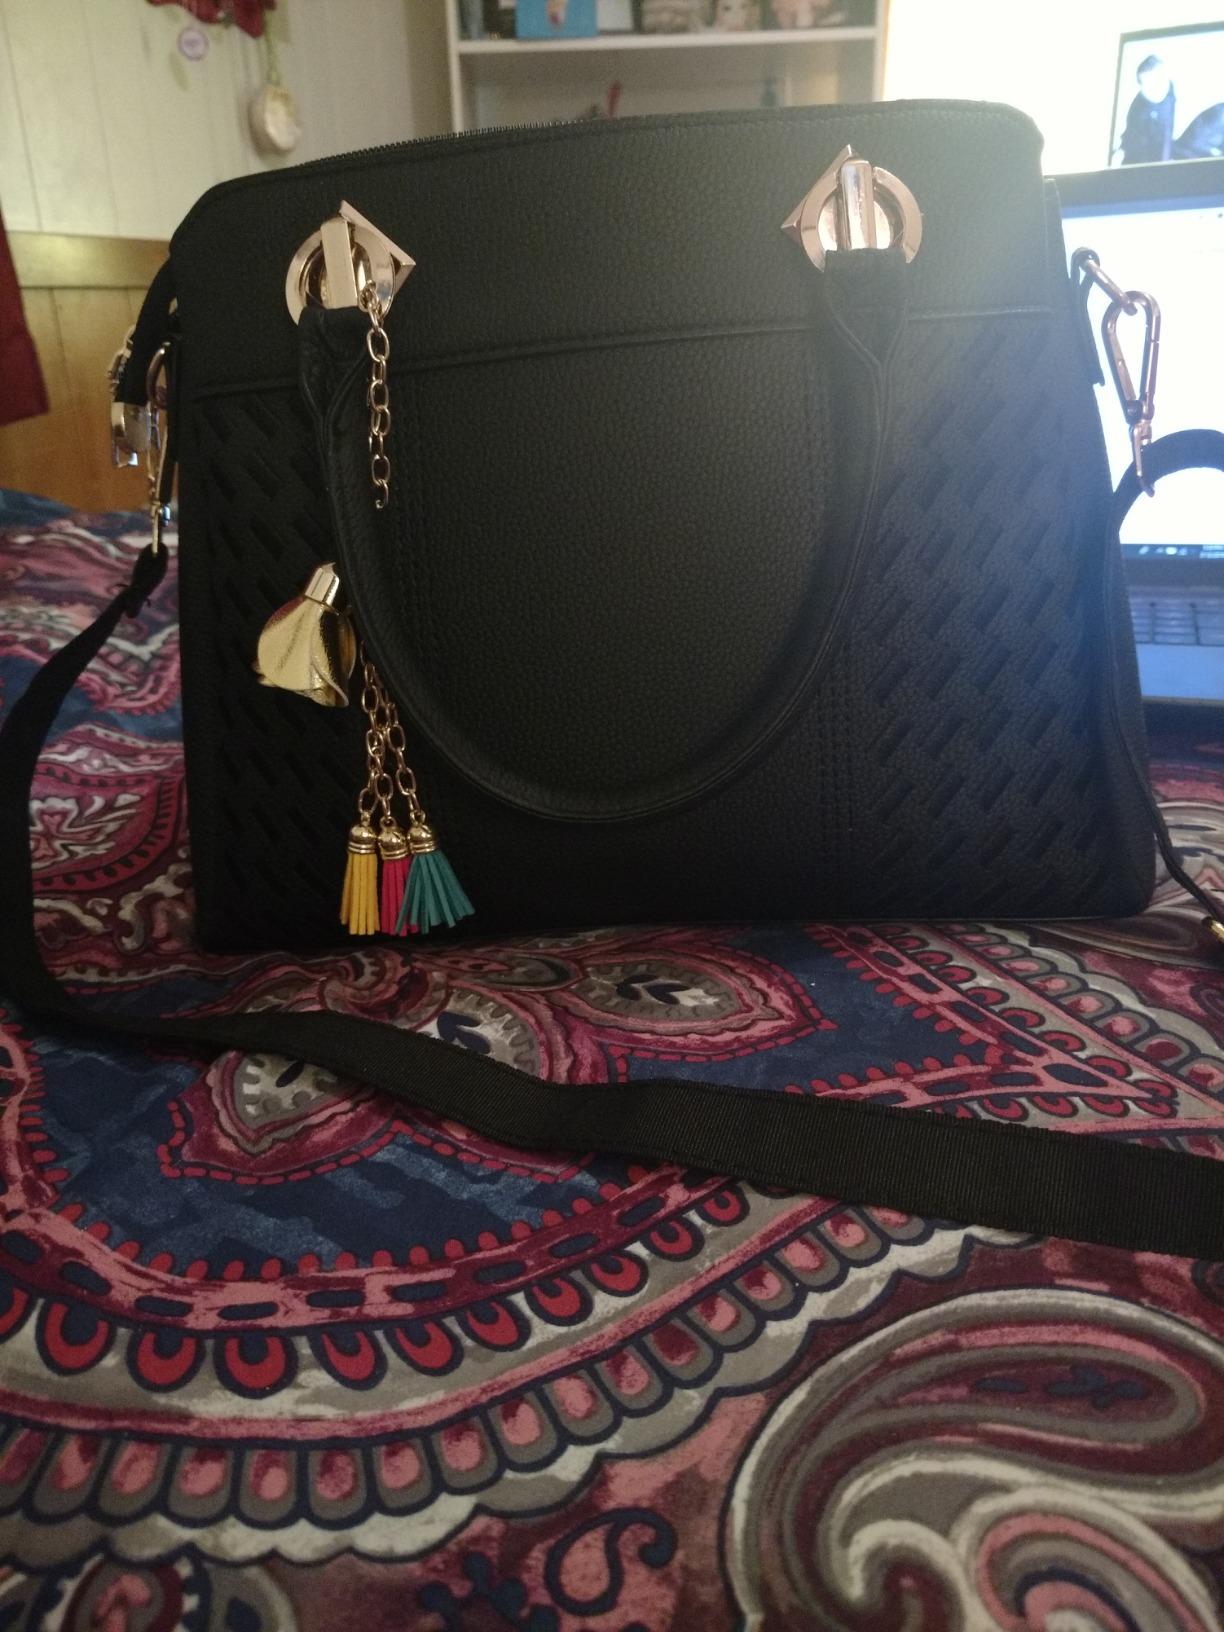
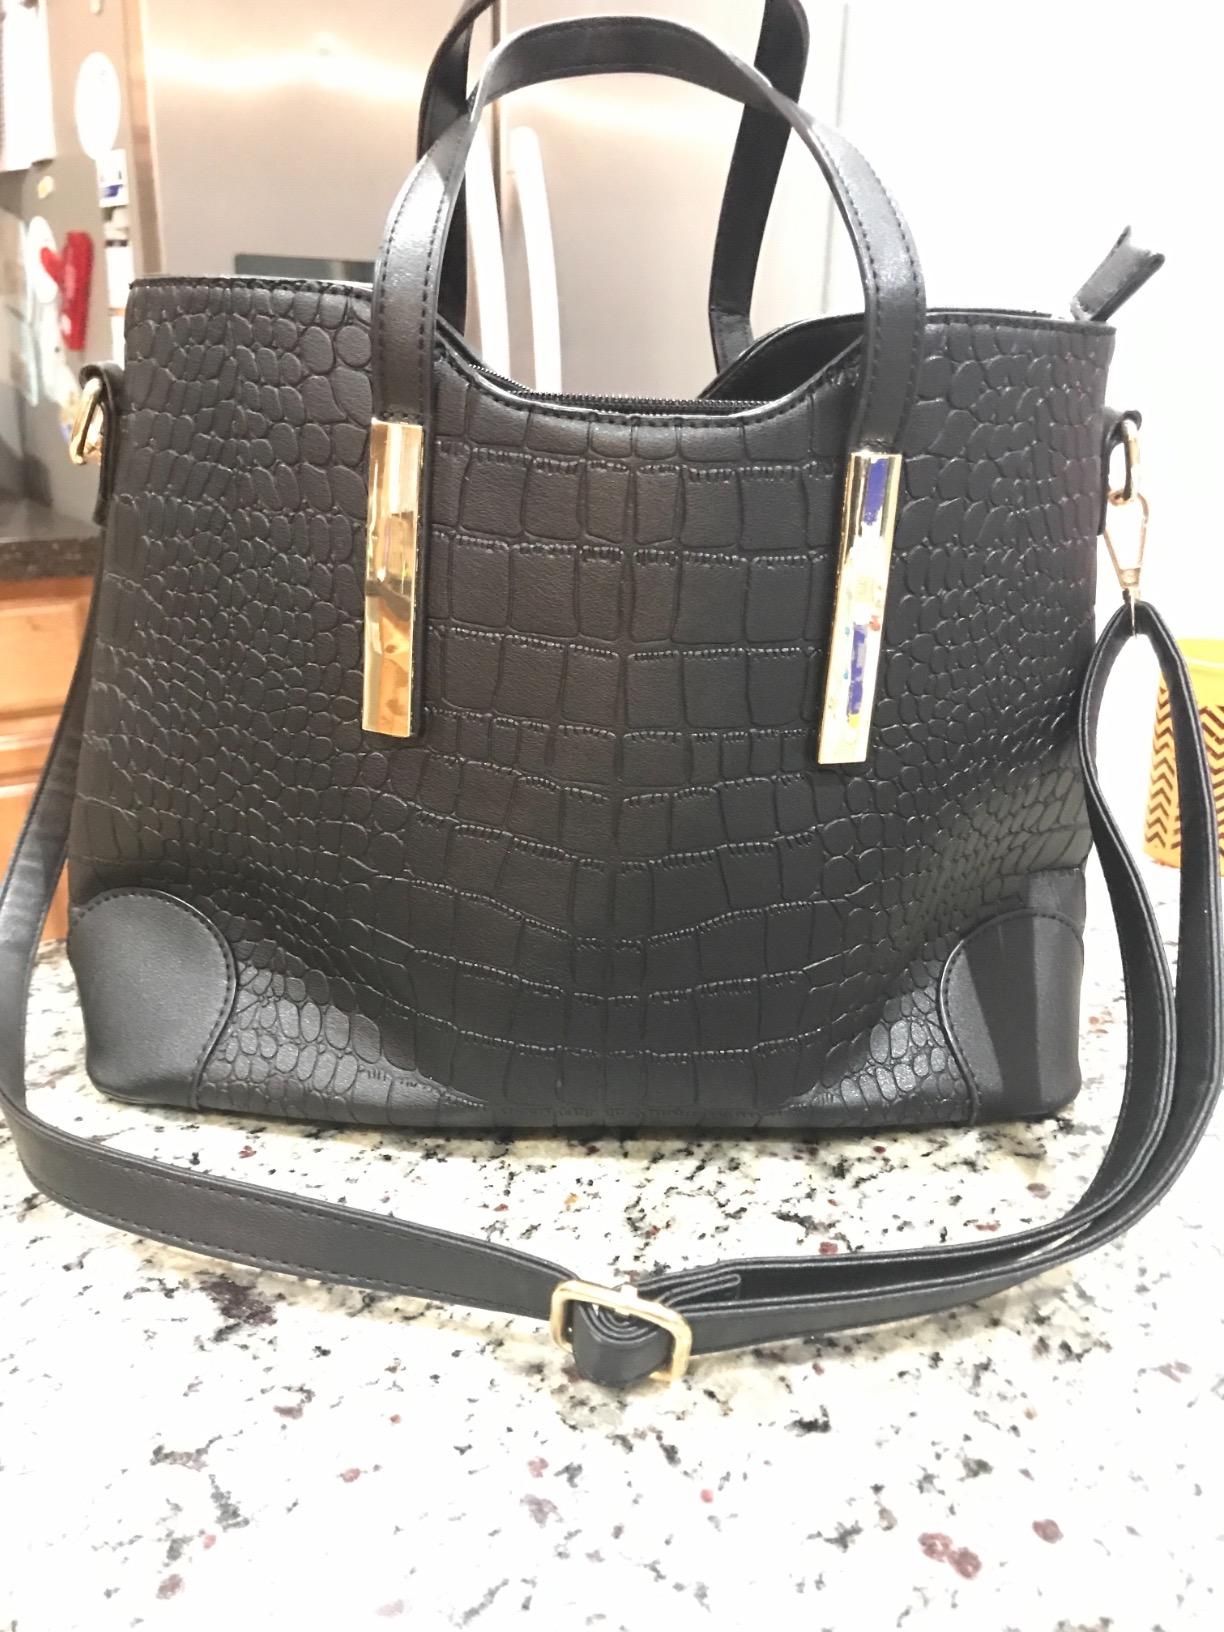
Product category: accessories_handbag
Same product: no